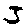
Label: 3